Psalm 150

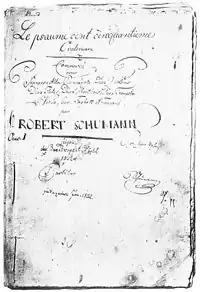
Original cover page of "Psalm 150 for Choir and Orchestra" by Robert Schumann

The following table shows the Hebrew text of the Psalm with vowels, alongside the Koine Greek text in the Septuagint, the Latin text in the Vulgate and the English translation from the King James Version. Note that the meaning can slightly differ between these versions, as the Septuagint and the Masoretic text come from different textual traditions. In the Septuagint, this psalm is numbered Psalm 149.